Flag of Greece

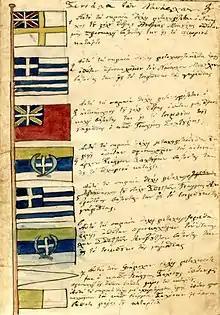
Flags used by various admirals of the Revolutionary Navy, from an 1823 manuscript

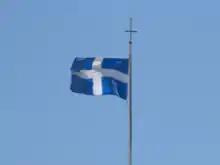
The old land flag, still flying over the Old Parliament House in Athens

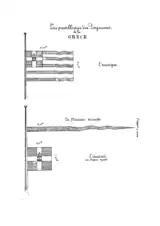
The first official specifications for the war flag or naval ensign (published 3 June 1833)

European monarchies, aligned in the so-called "Concert of Europe", were suspicious towards national or social revolutionary movements such as the "Etaireia". The First Greek National Assembly, convening in January 1822, thus took steps to disassociate itself from the "Etaireia"s legacy and portray nascent Greece as a "conventional", ordered nation-state. As such, not only were the regional councils abolished in favour of a central administration, but it was decided to abolish all revolutionary flags and adopt a universal national flag. The reasons why the particular arrangement (white cross on blue) was selected, instead of the more popular blue cross on a white field, remain unknown.